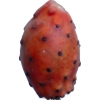
Label: cactus_fruit_red